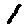
Label: 1